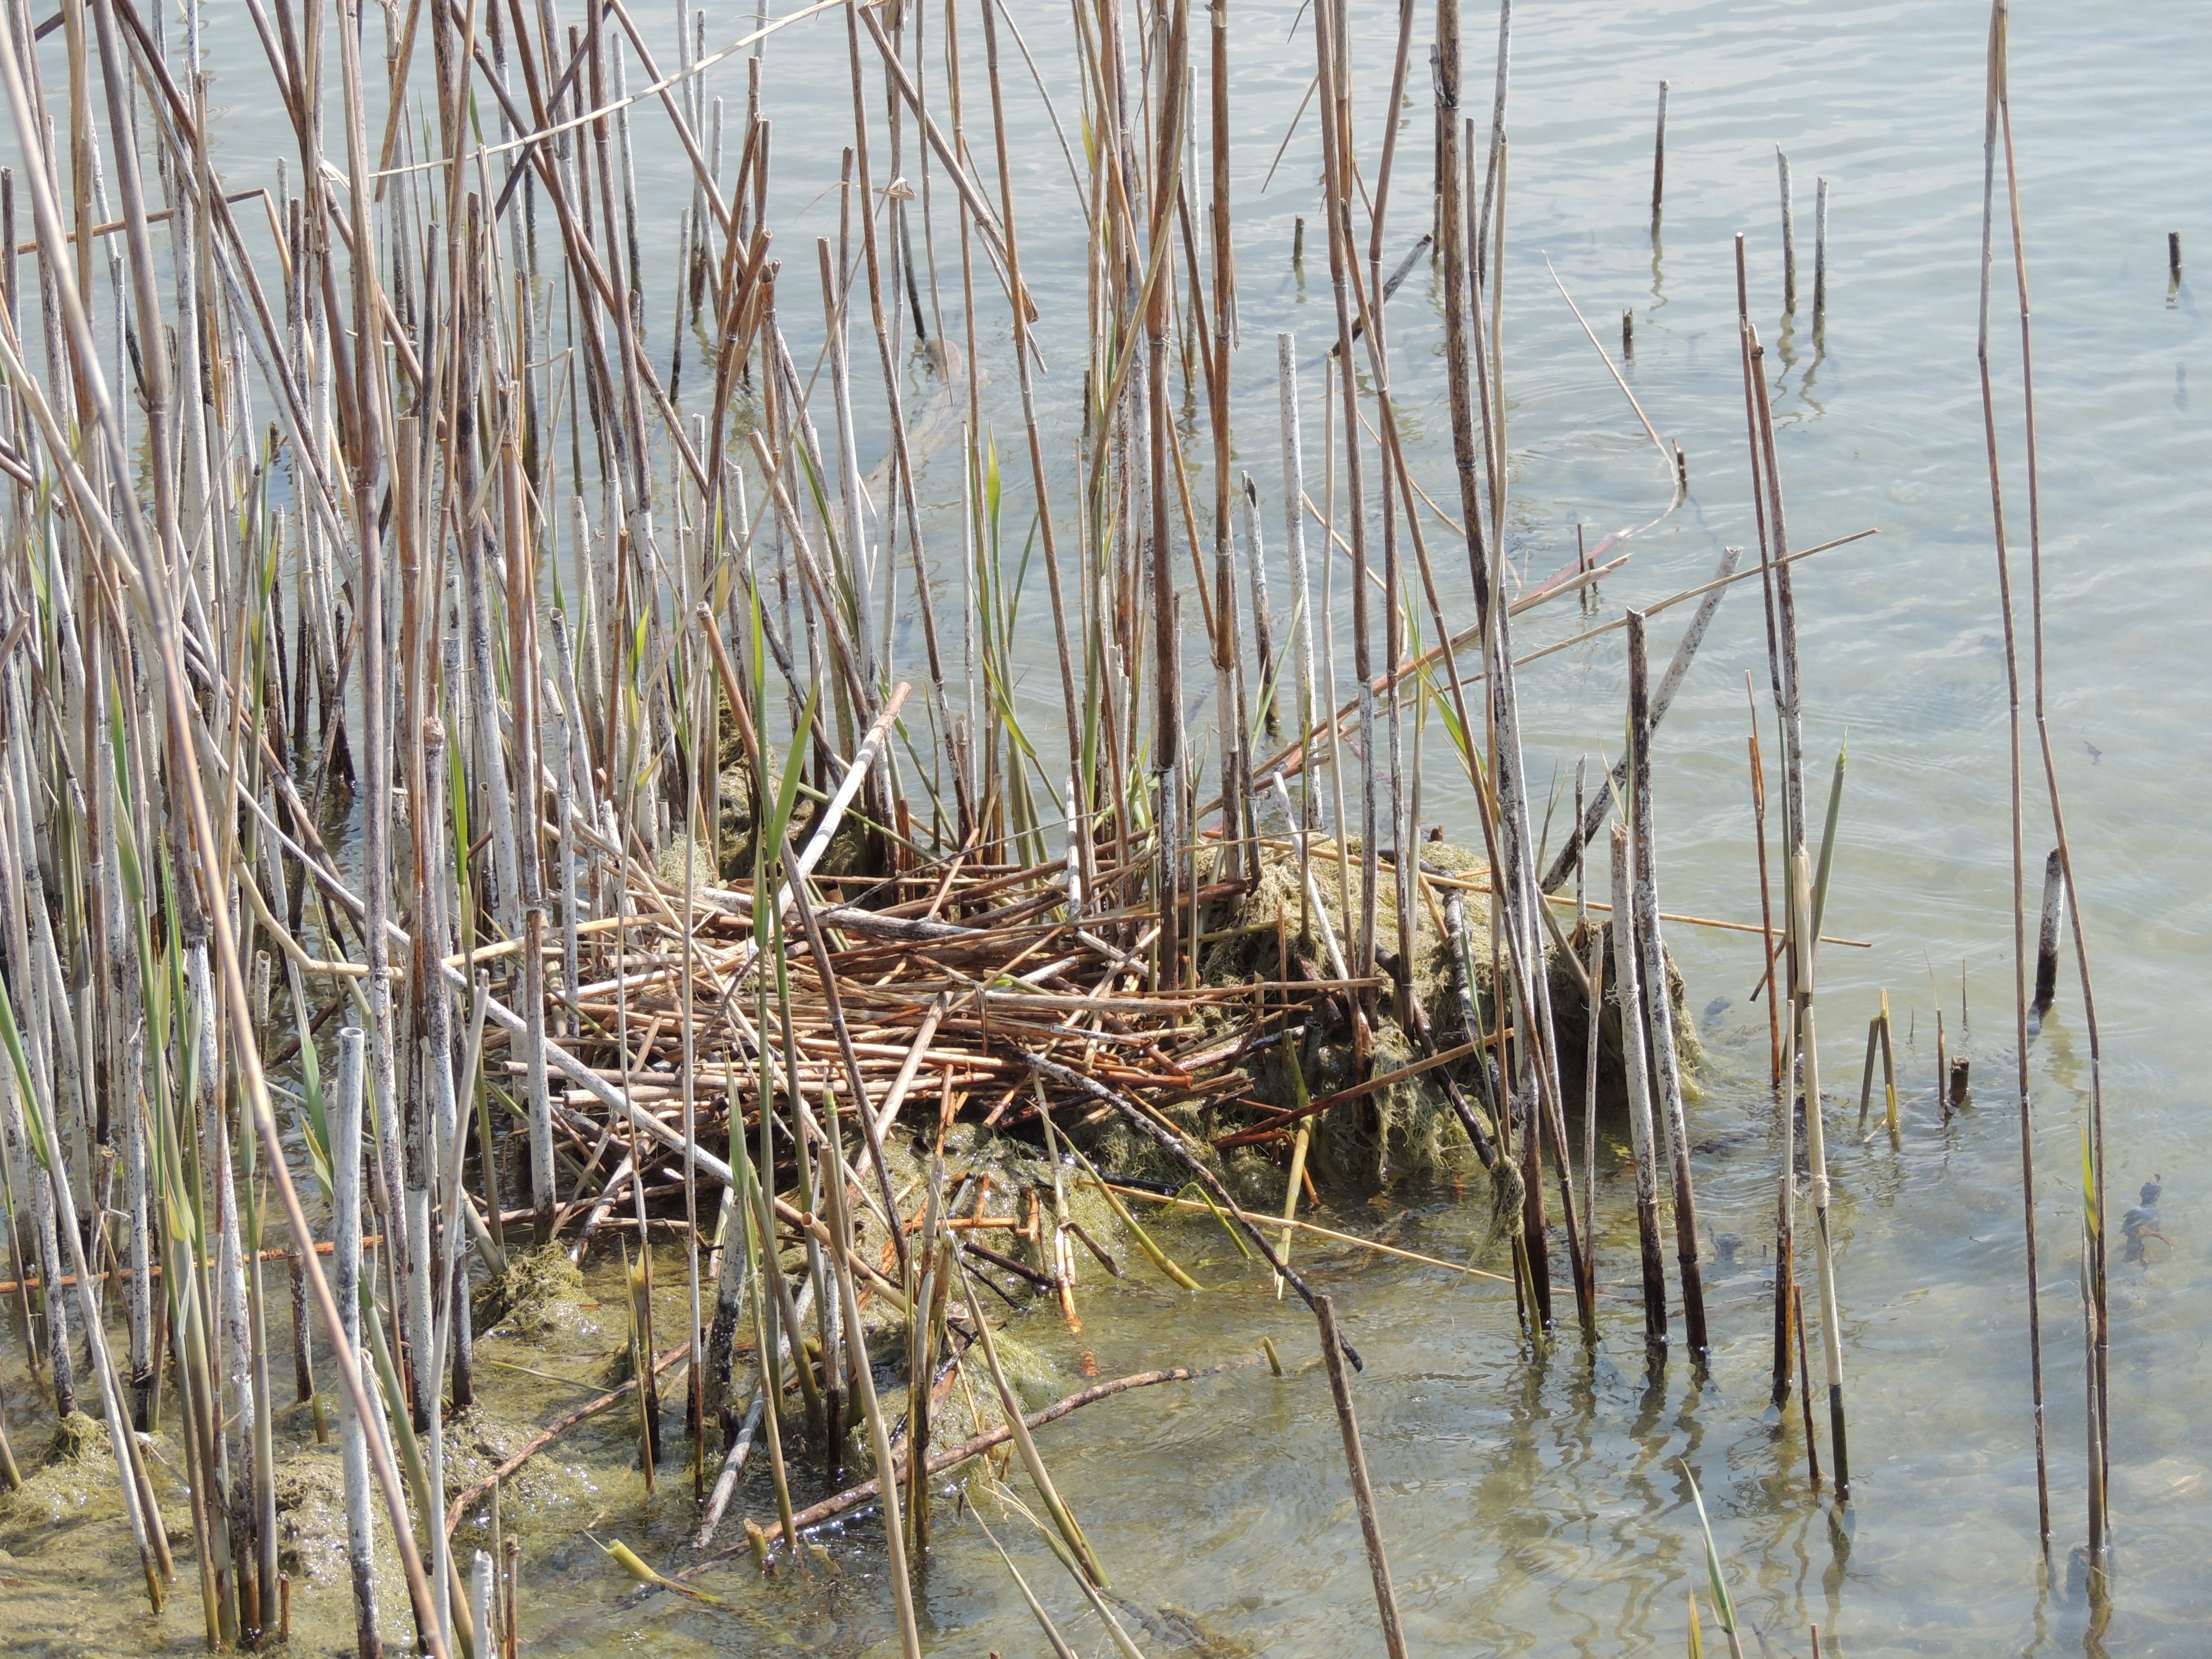
water, marsh, swamp, wood, reed, pond, wildlife, wetland, hidden, habitat, nest, shorebird, great crested grebe, natural environment, grass family, phragmites